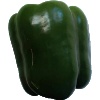
Label: Pepper Green 1